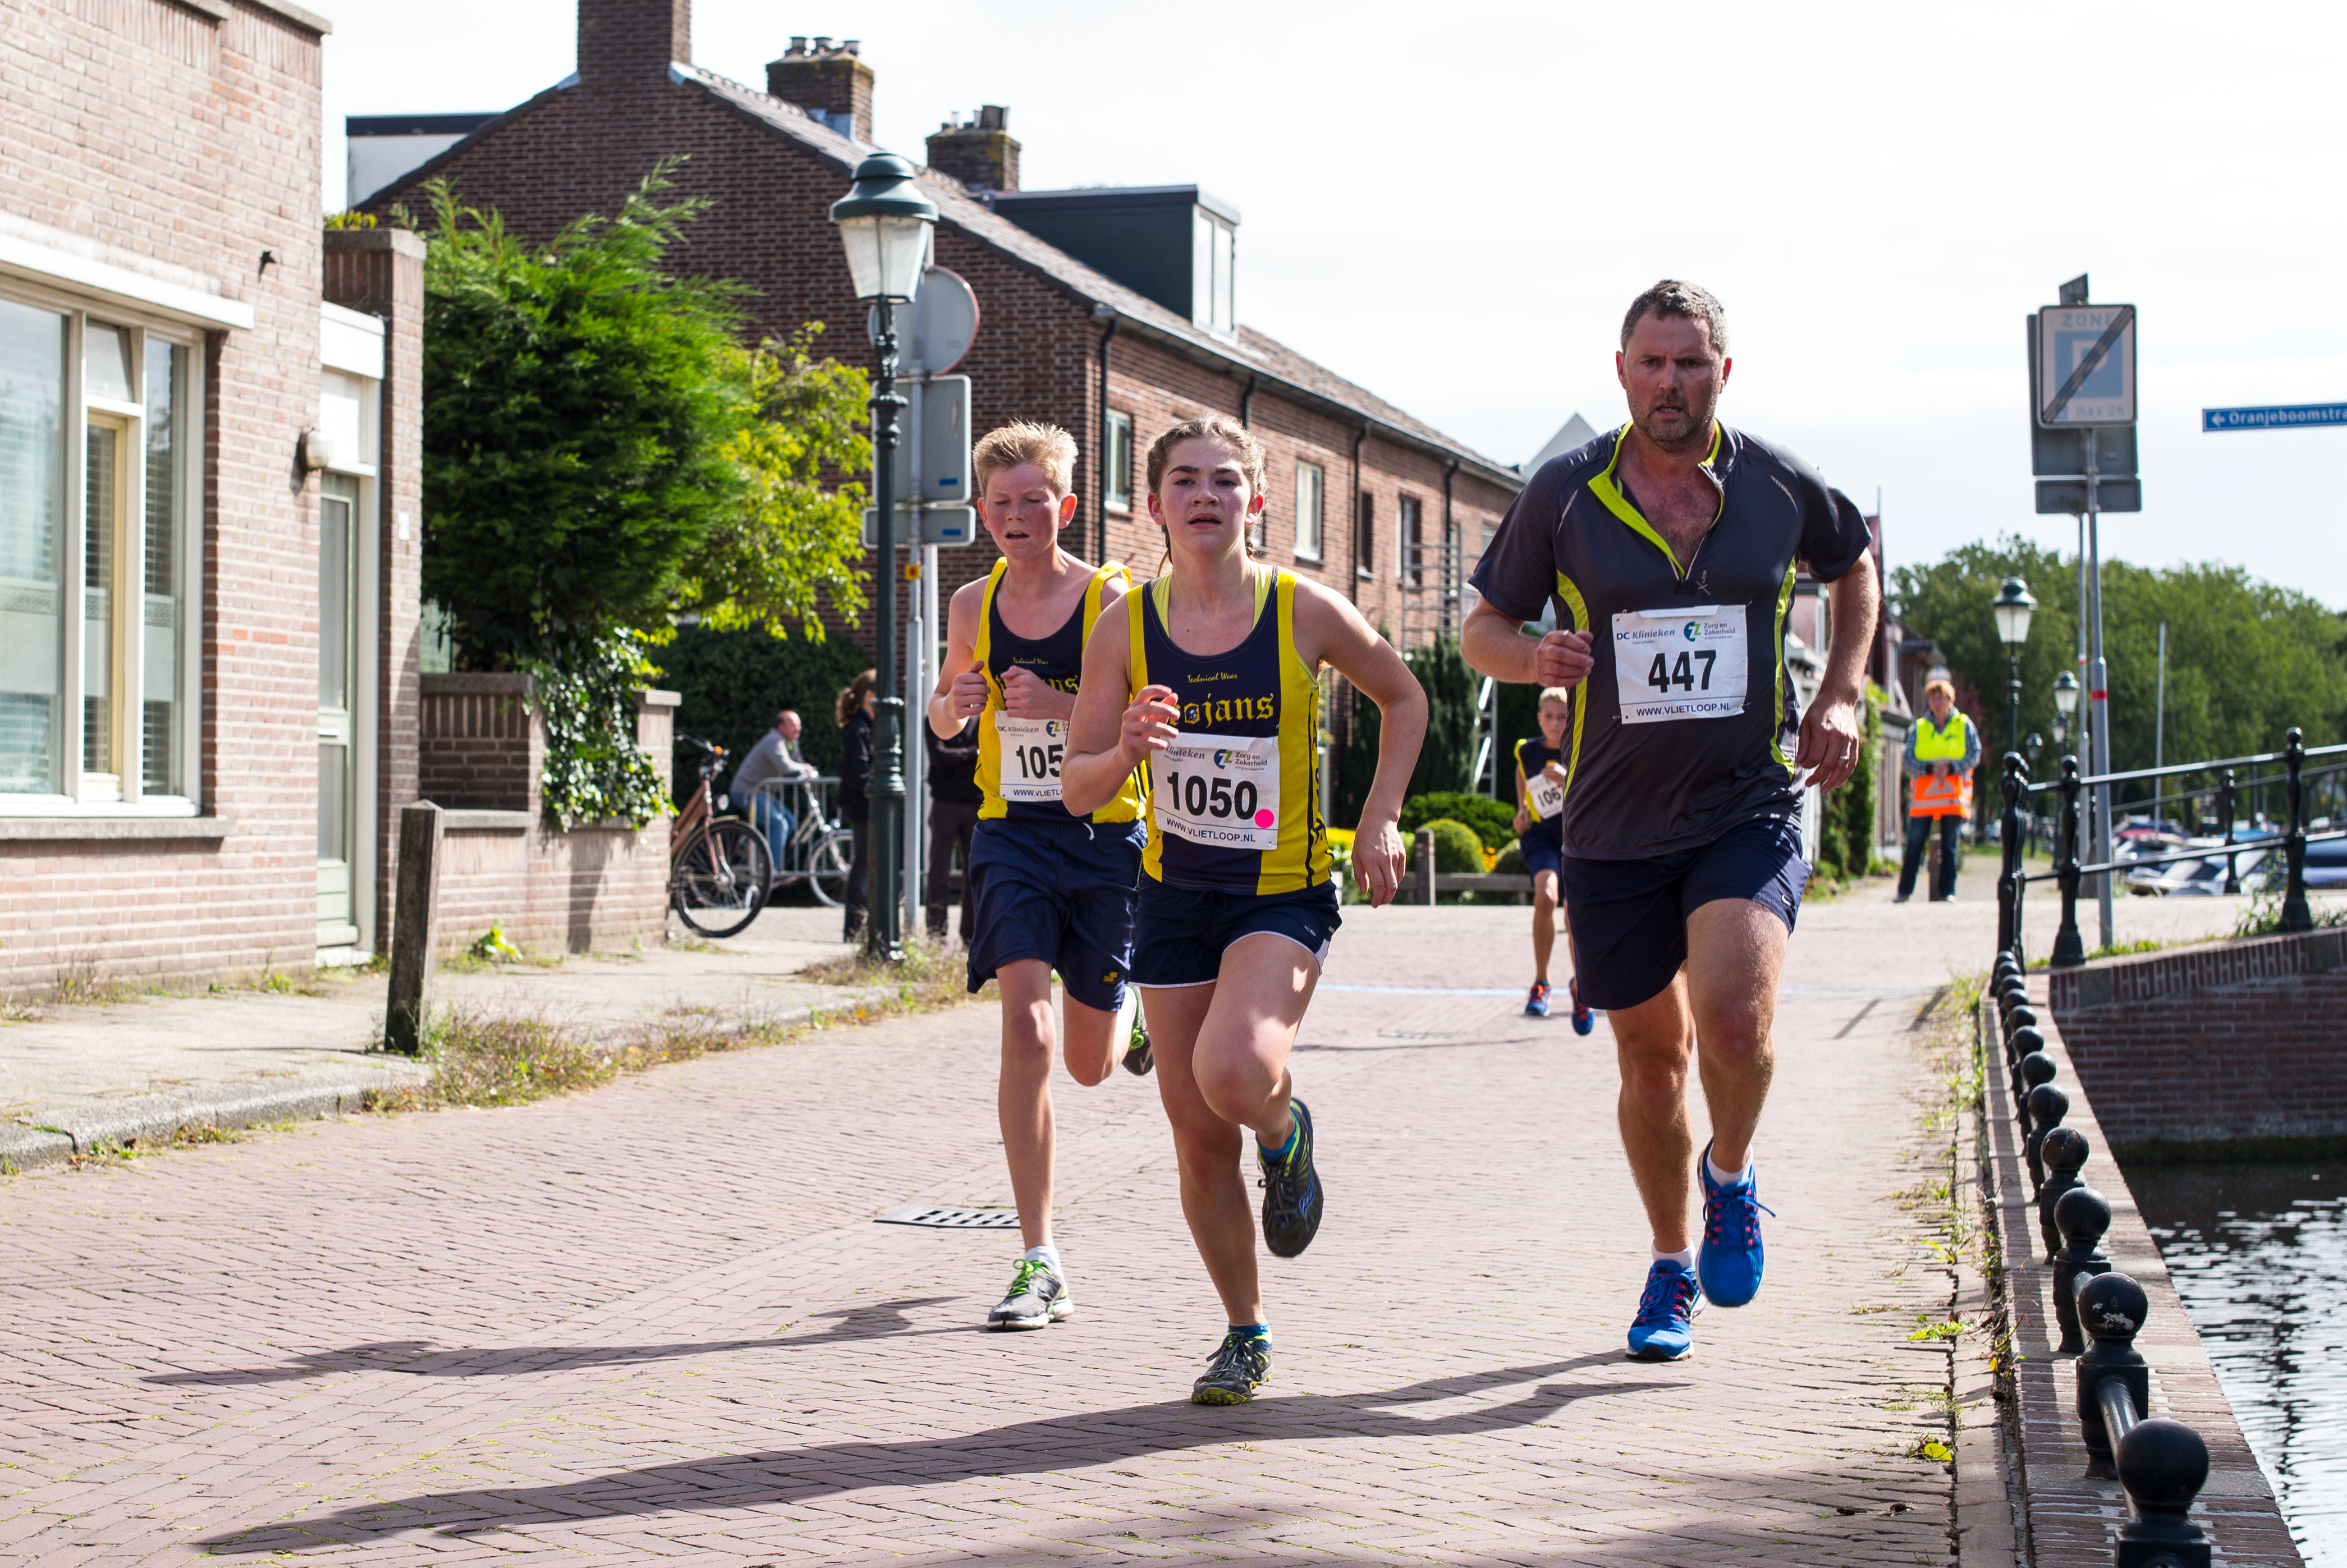
person, sport, running, run, country, recreation, europe, high, jogging, runner, cross, race, competition, holland, hague, netherlands, girls, marathon, m, american, sports, dutch, boys, 50, school, runners, endurance, leica, 240, summilux, varsity, athletics, loopen, physical exercise, outdoor recreation, human action, individual sports, endurance sports, ultramarathon, duathlon, track and field athletics, long distance running, half marathon